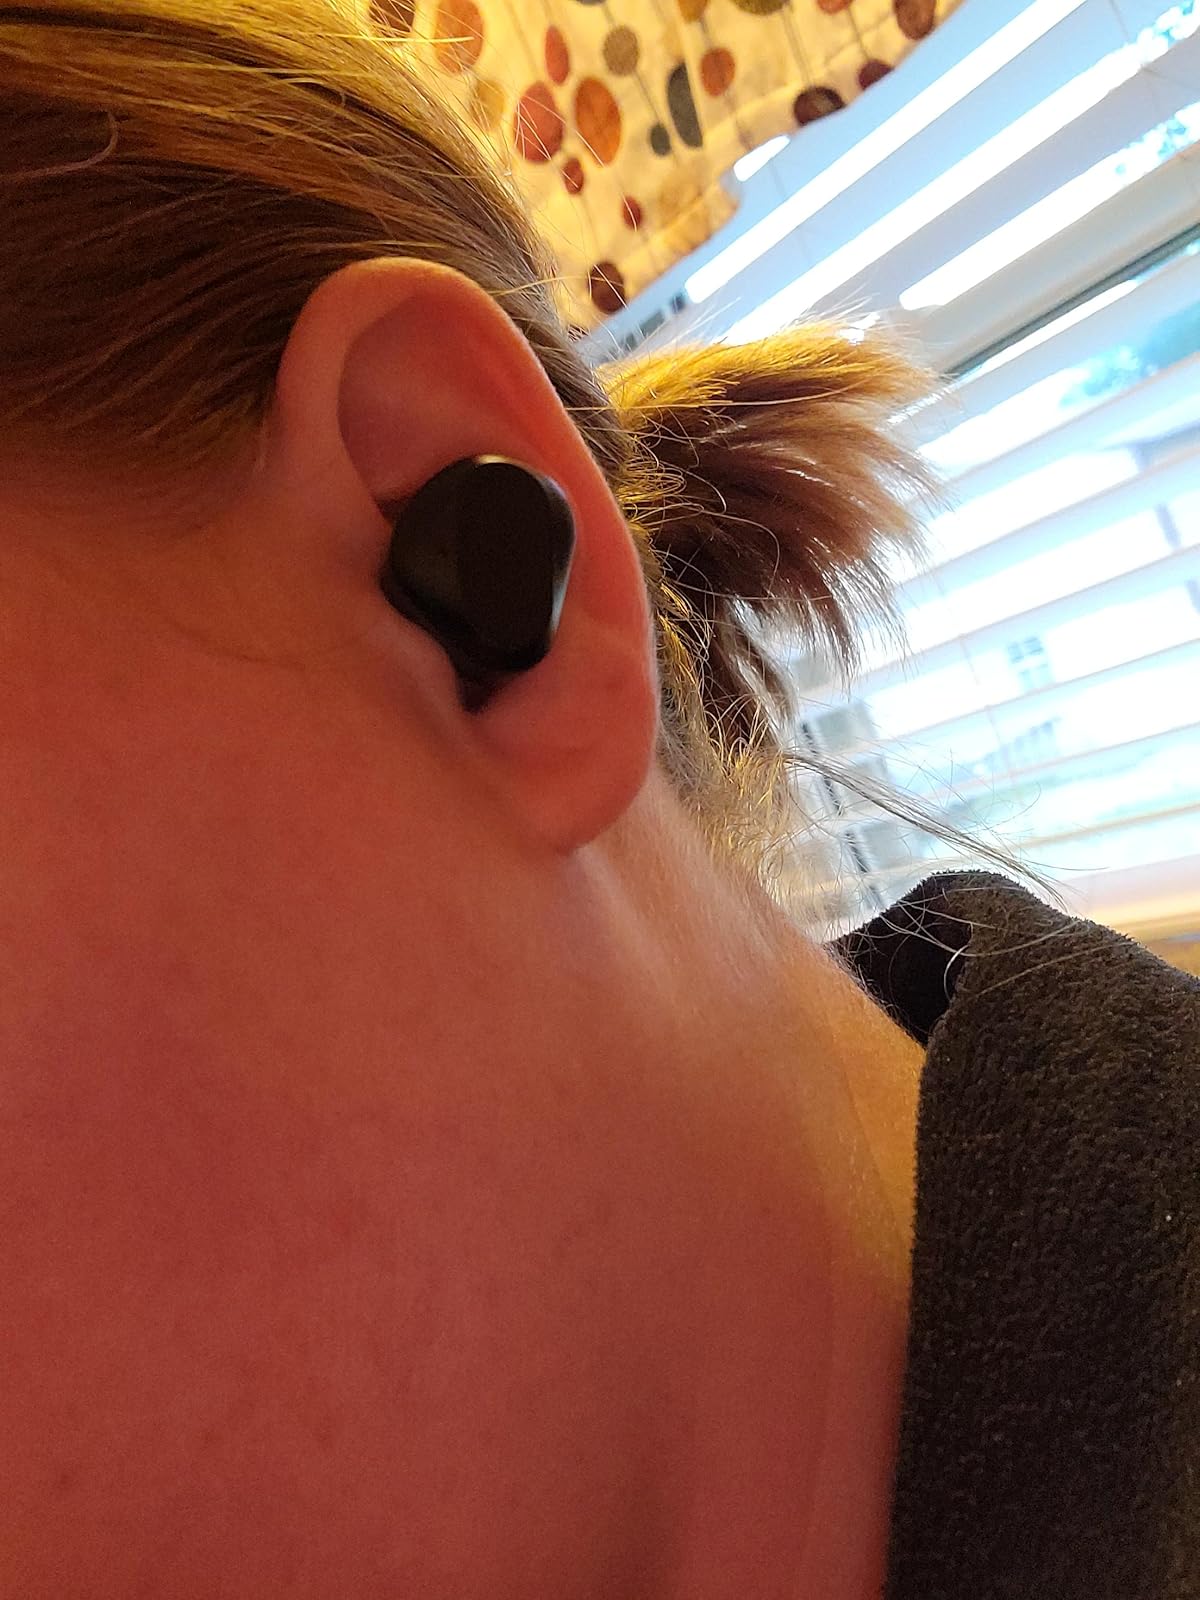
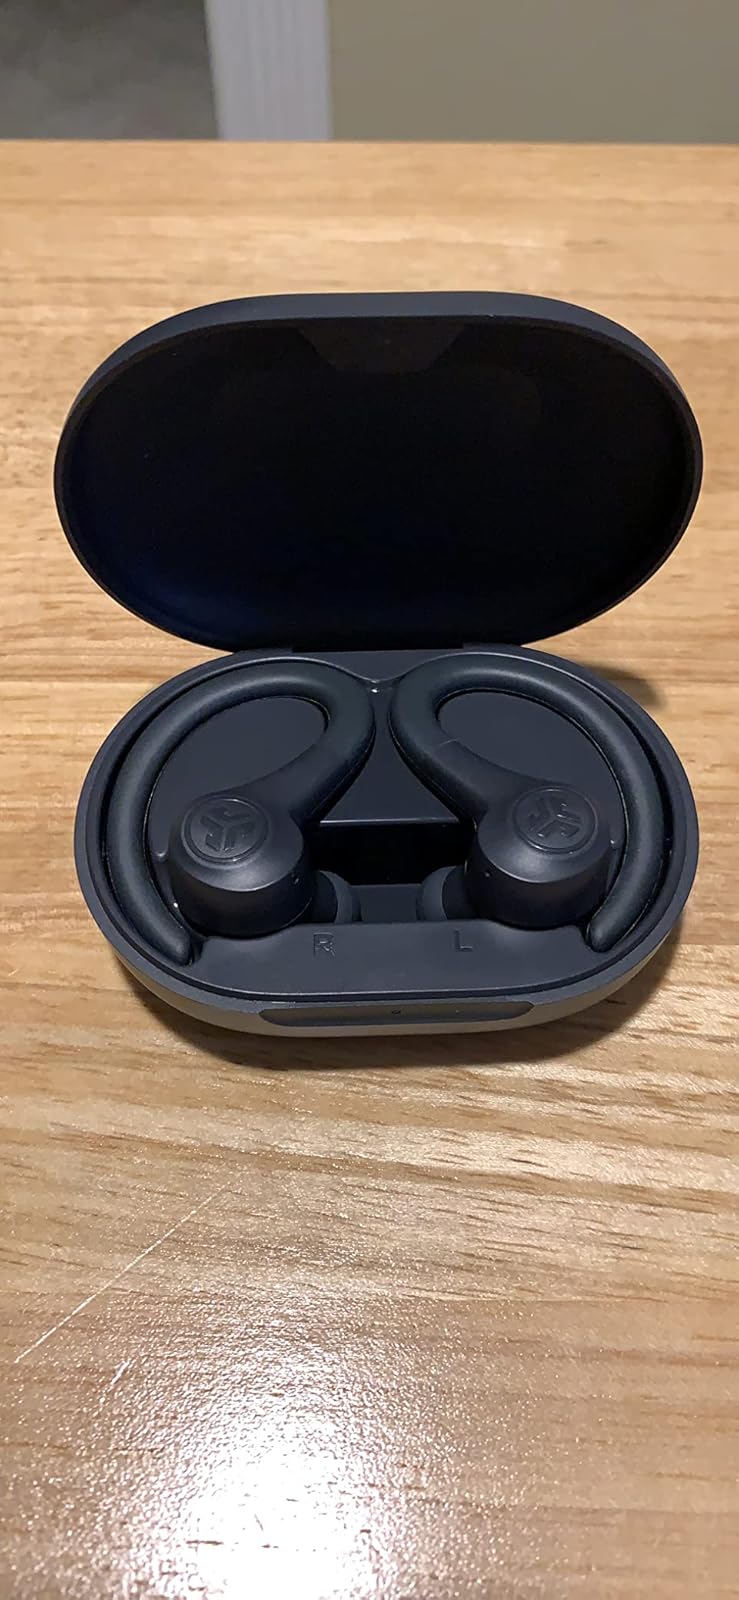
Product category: earbuds
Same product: no